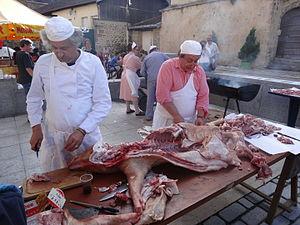
La cuisine du Limousin s'appuie sur des produits spécifiques : le bœuf de race limousine, le porc du Limousin et le mouton cul-blanc de race limousine, dont est issue l'IGP Agneau du Limousin.
« Porc du Limousin » est une indication géographique protégée attribuée à certains porcs nés, élevés et abattus sur le territoire de la région Limousin et plusieurs départements limitrophes.